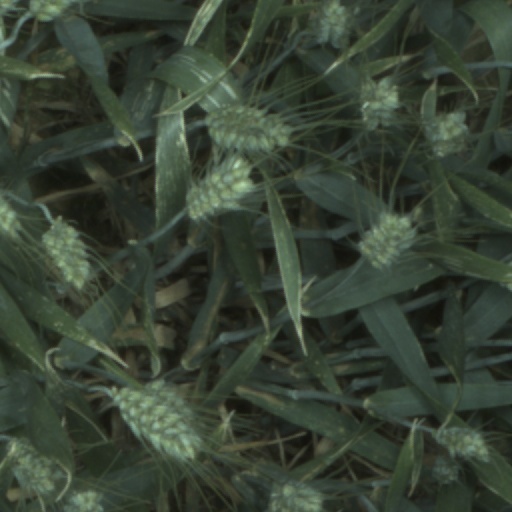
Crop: wheat